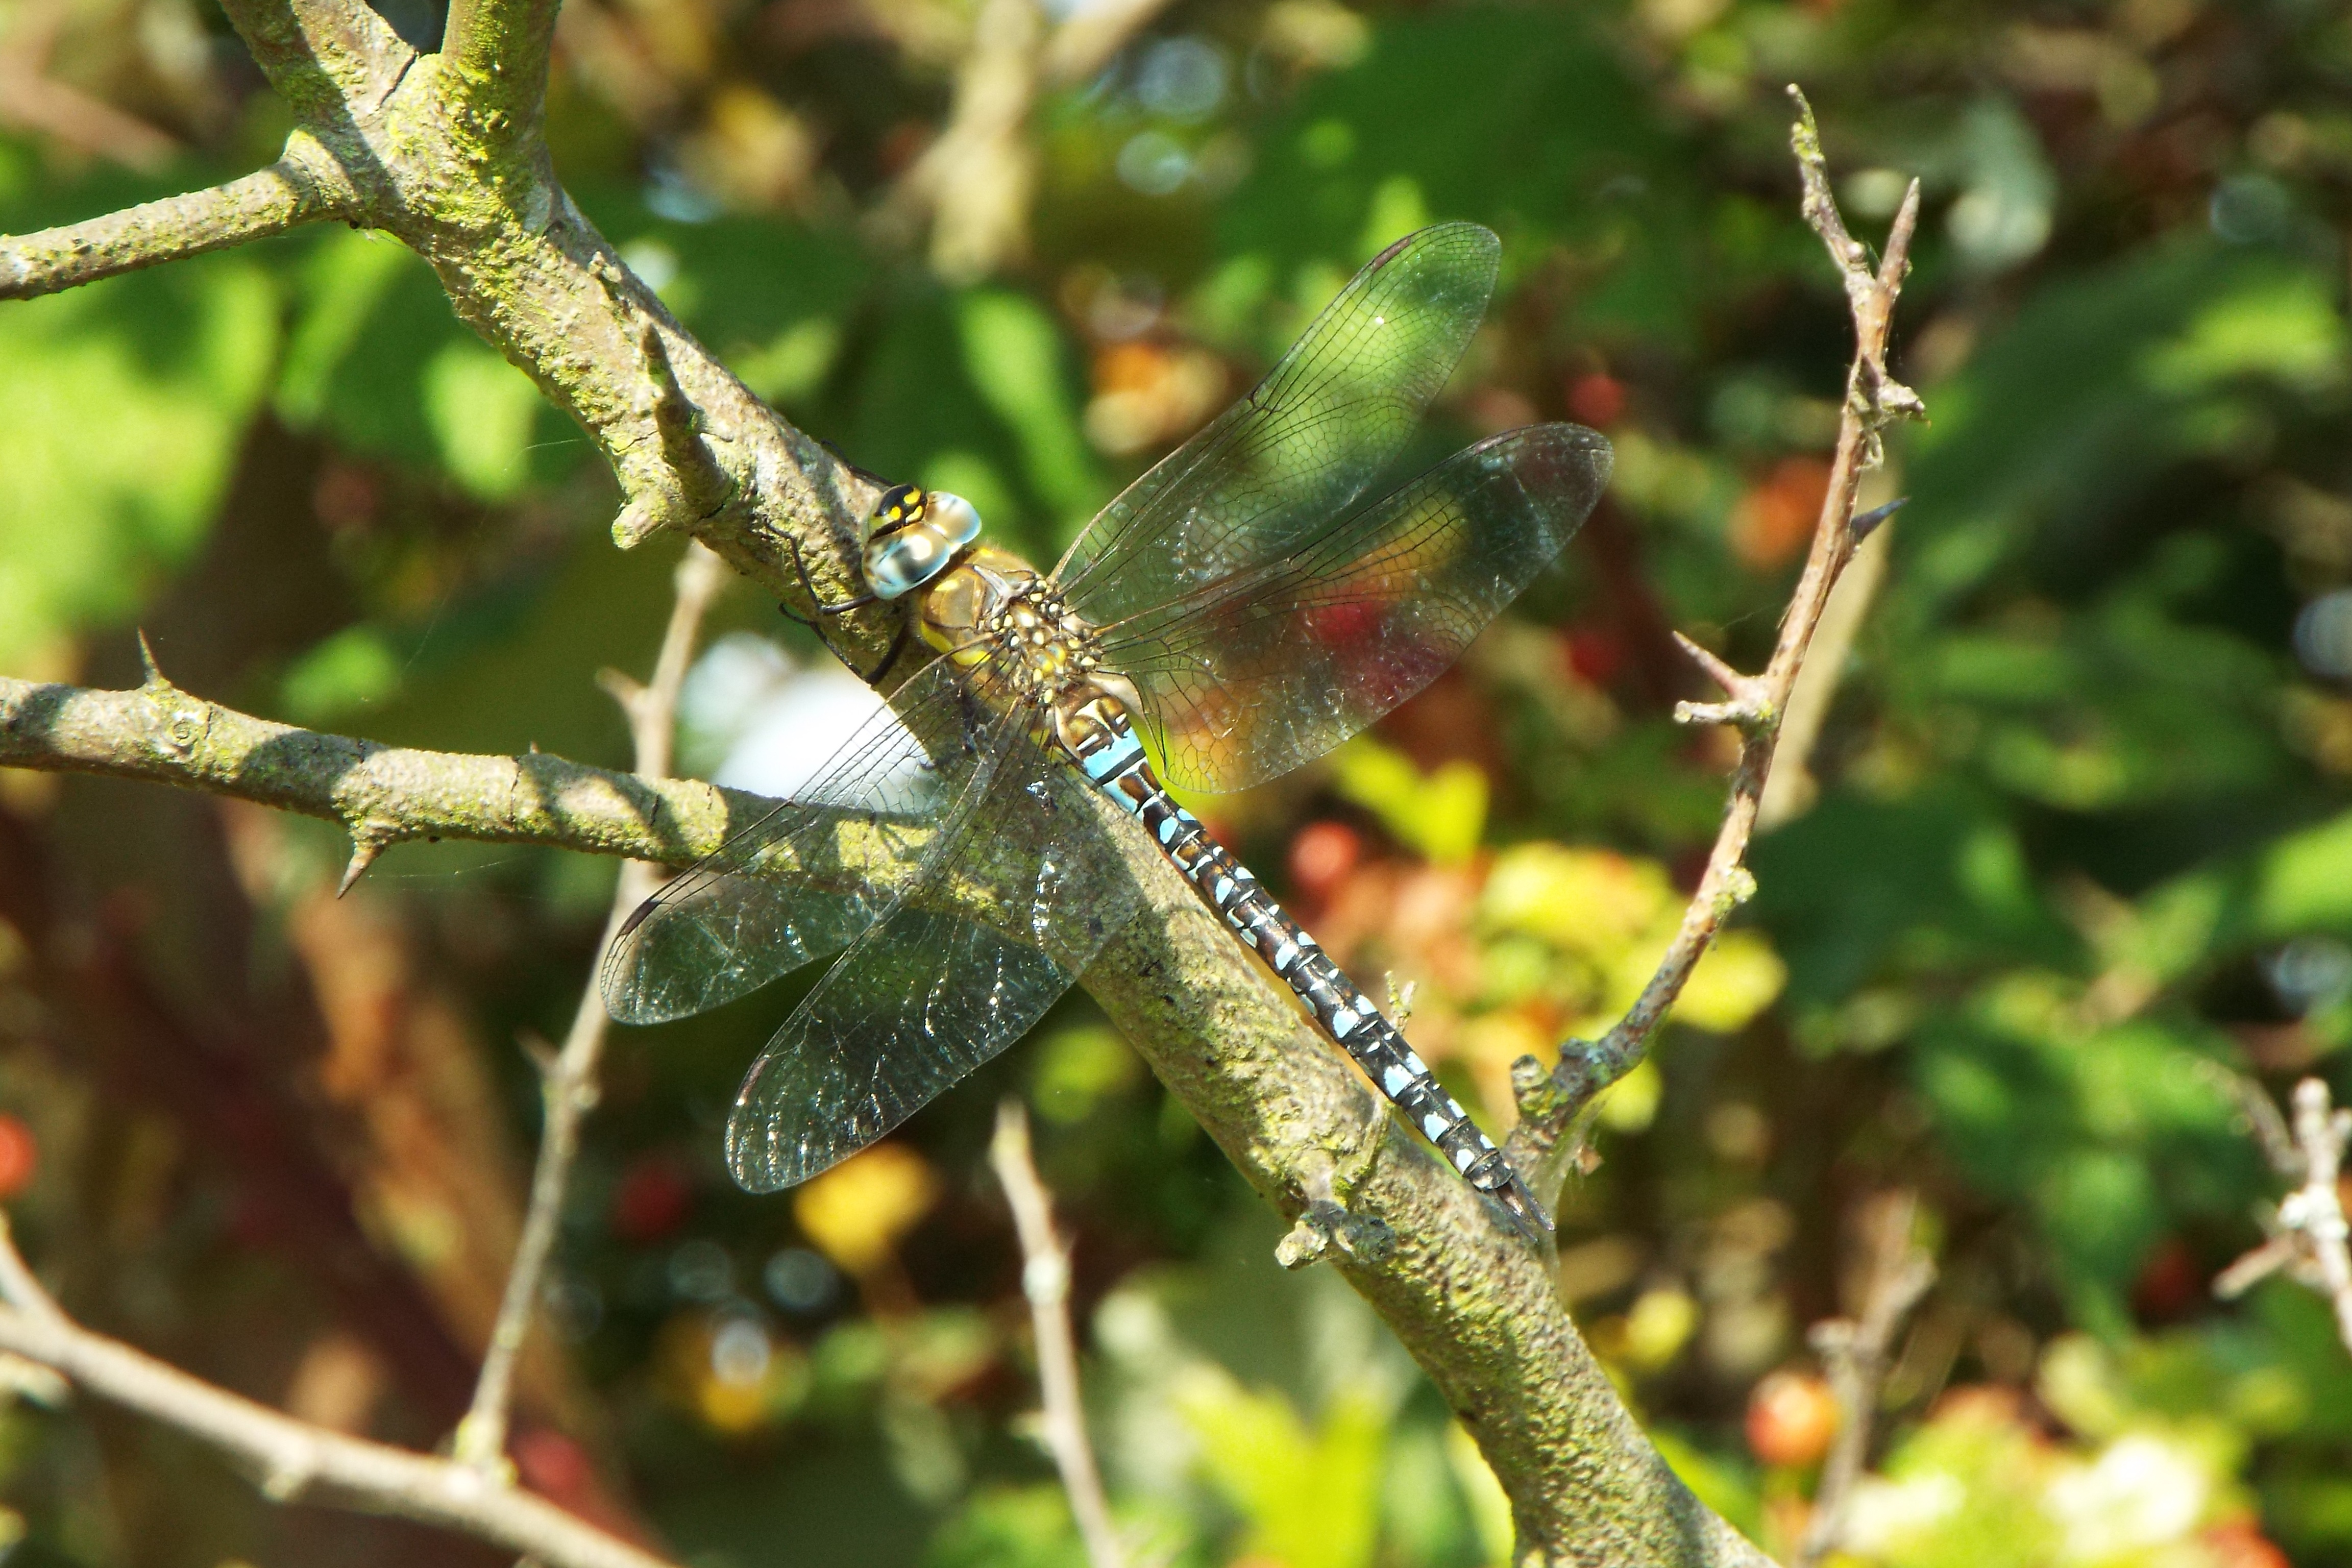
branch, leaf, wildlife, insect, fauna, invertebrate, dragonfly, damselfly, macro photography, dragonflies and damseflies